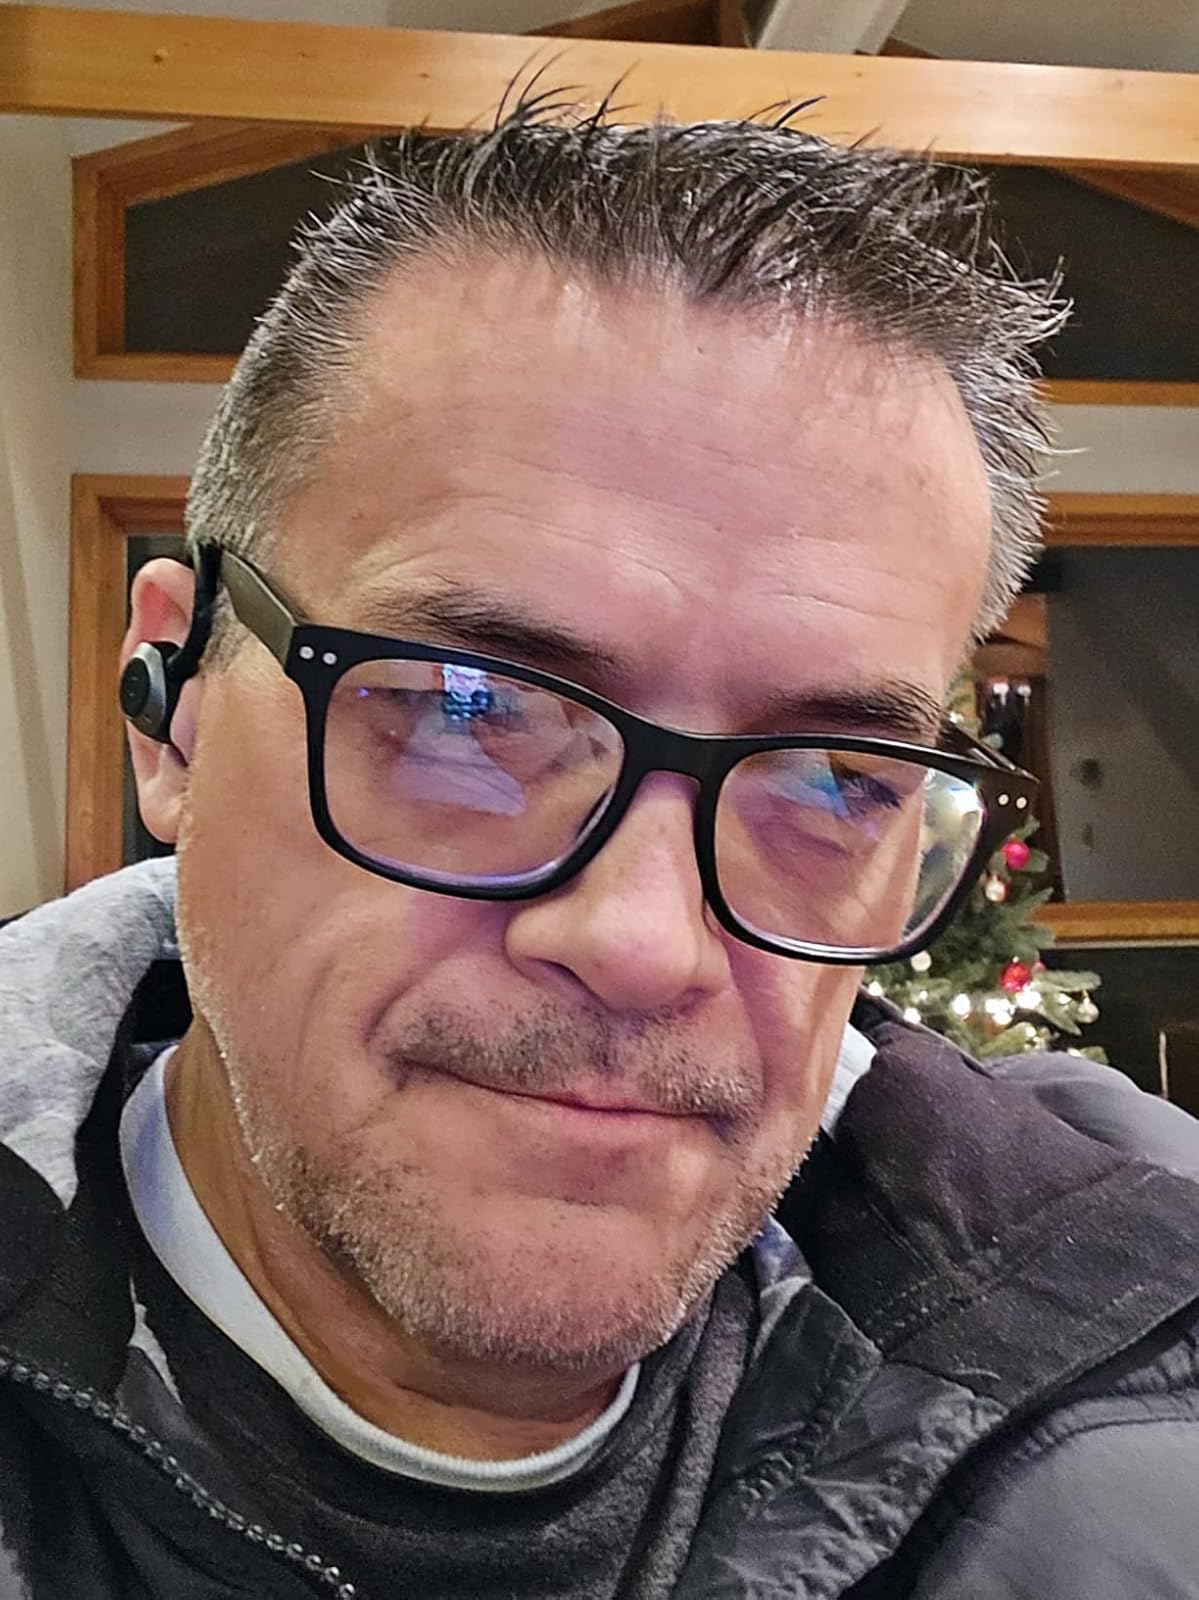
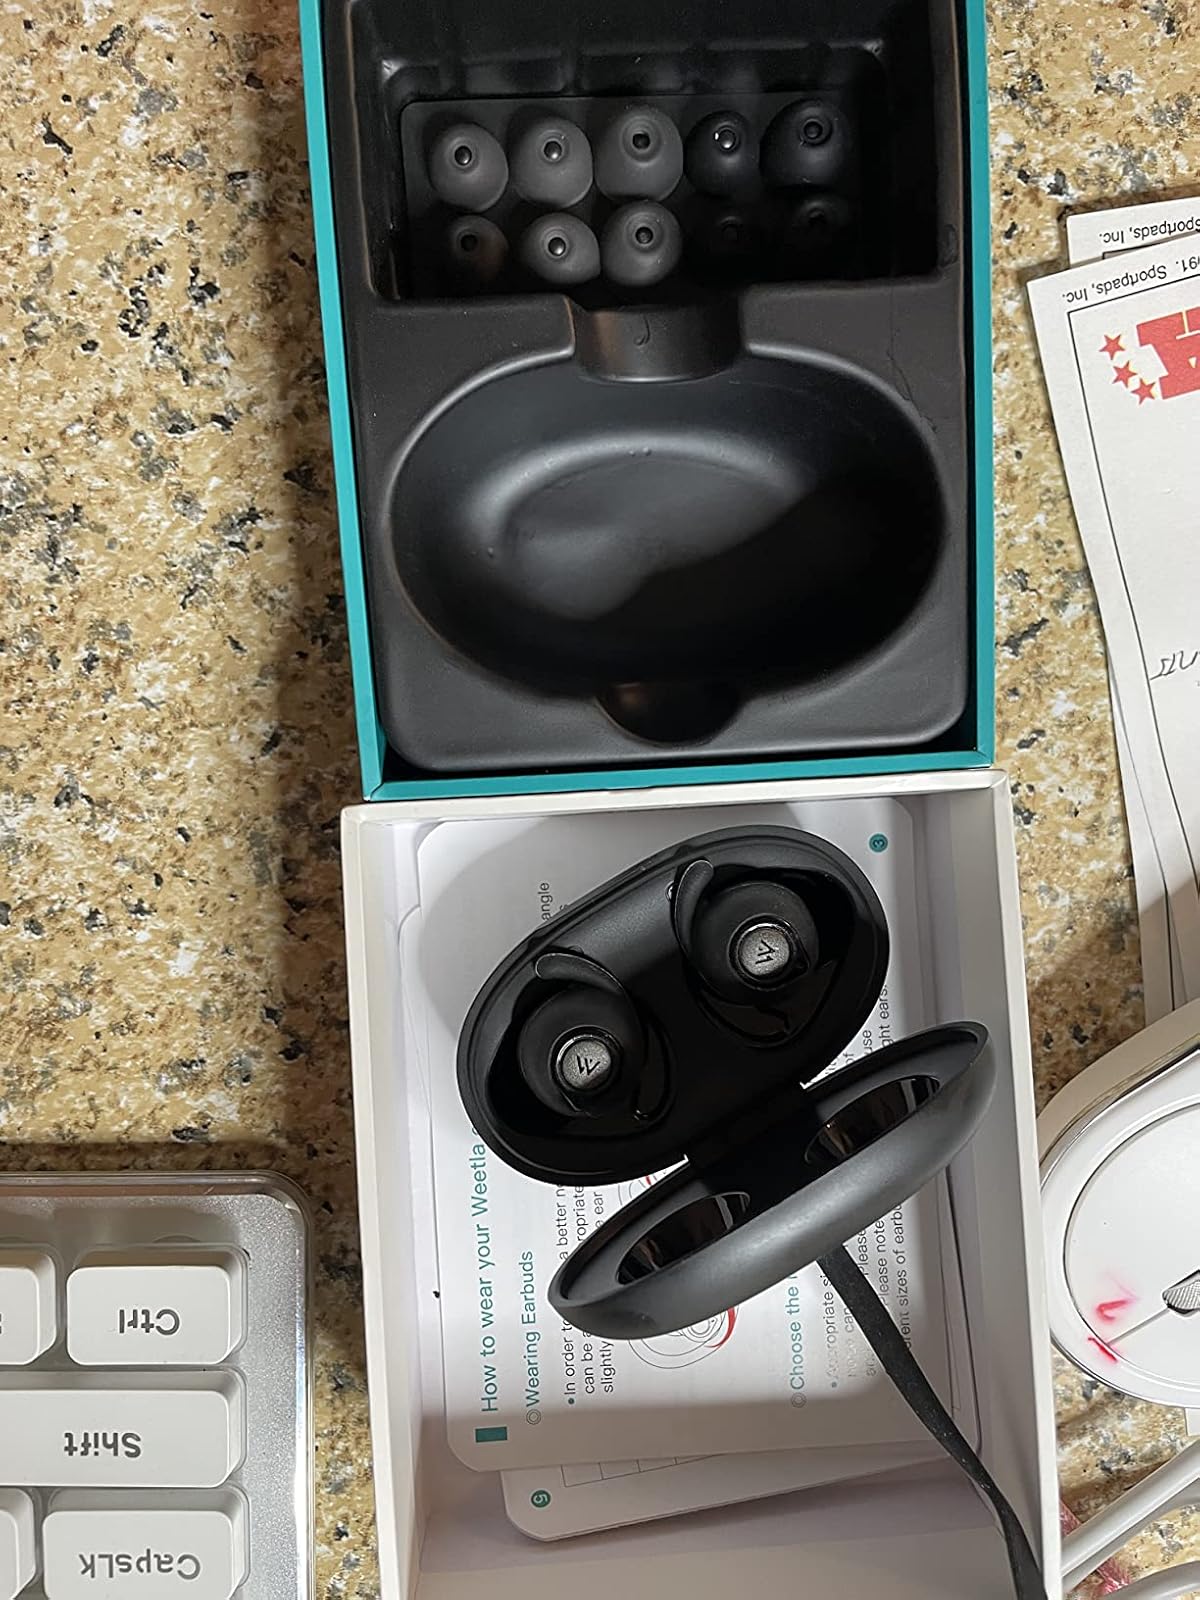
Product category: earbuds
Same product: no